All-American Strongman Challenge

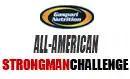
The logo of 2010 Gaspari Nutrition All-American Strongman Challenge

The All-American Strongman Challenge is a leading competition in strength athletics that takes place within the annual Californian FitExpo. Although North America has a number of prestigious strongman events determining the "Strongest Man in America", the "Strongest Man in Canada" and the "Strongest Man in North America", the All-American Strongman Challenge has added kudos because it is open to entrants from overseas with the potential to bring in leading international competitors as well. It is notable for the calibre of entrants it has attracted, with many World's Strongest Man finalists being represented.